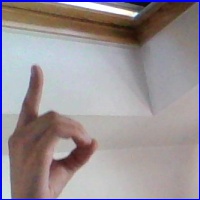
Letra: D